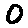
Label: 0